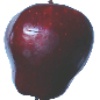
Label: Apple Red Delicious 1